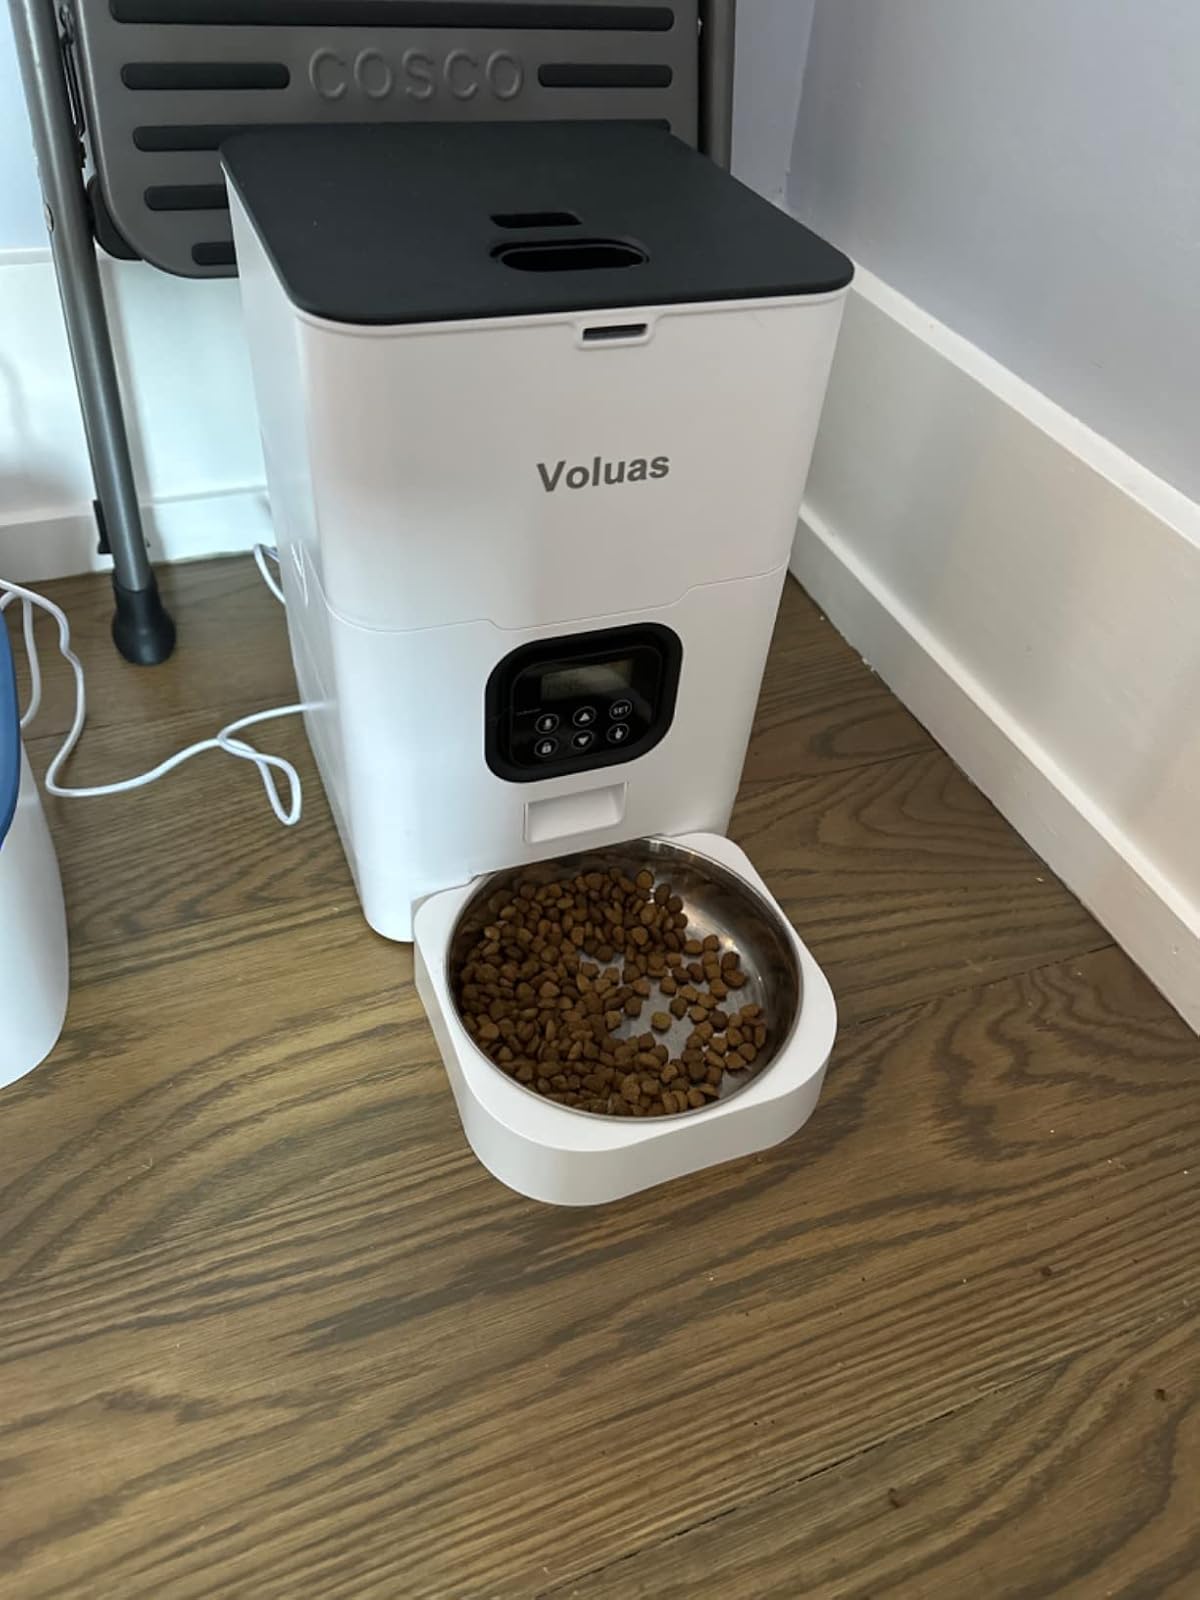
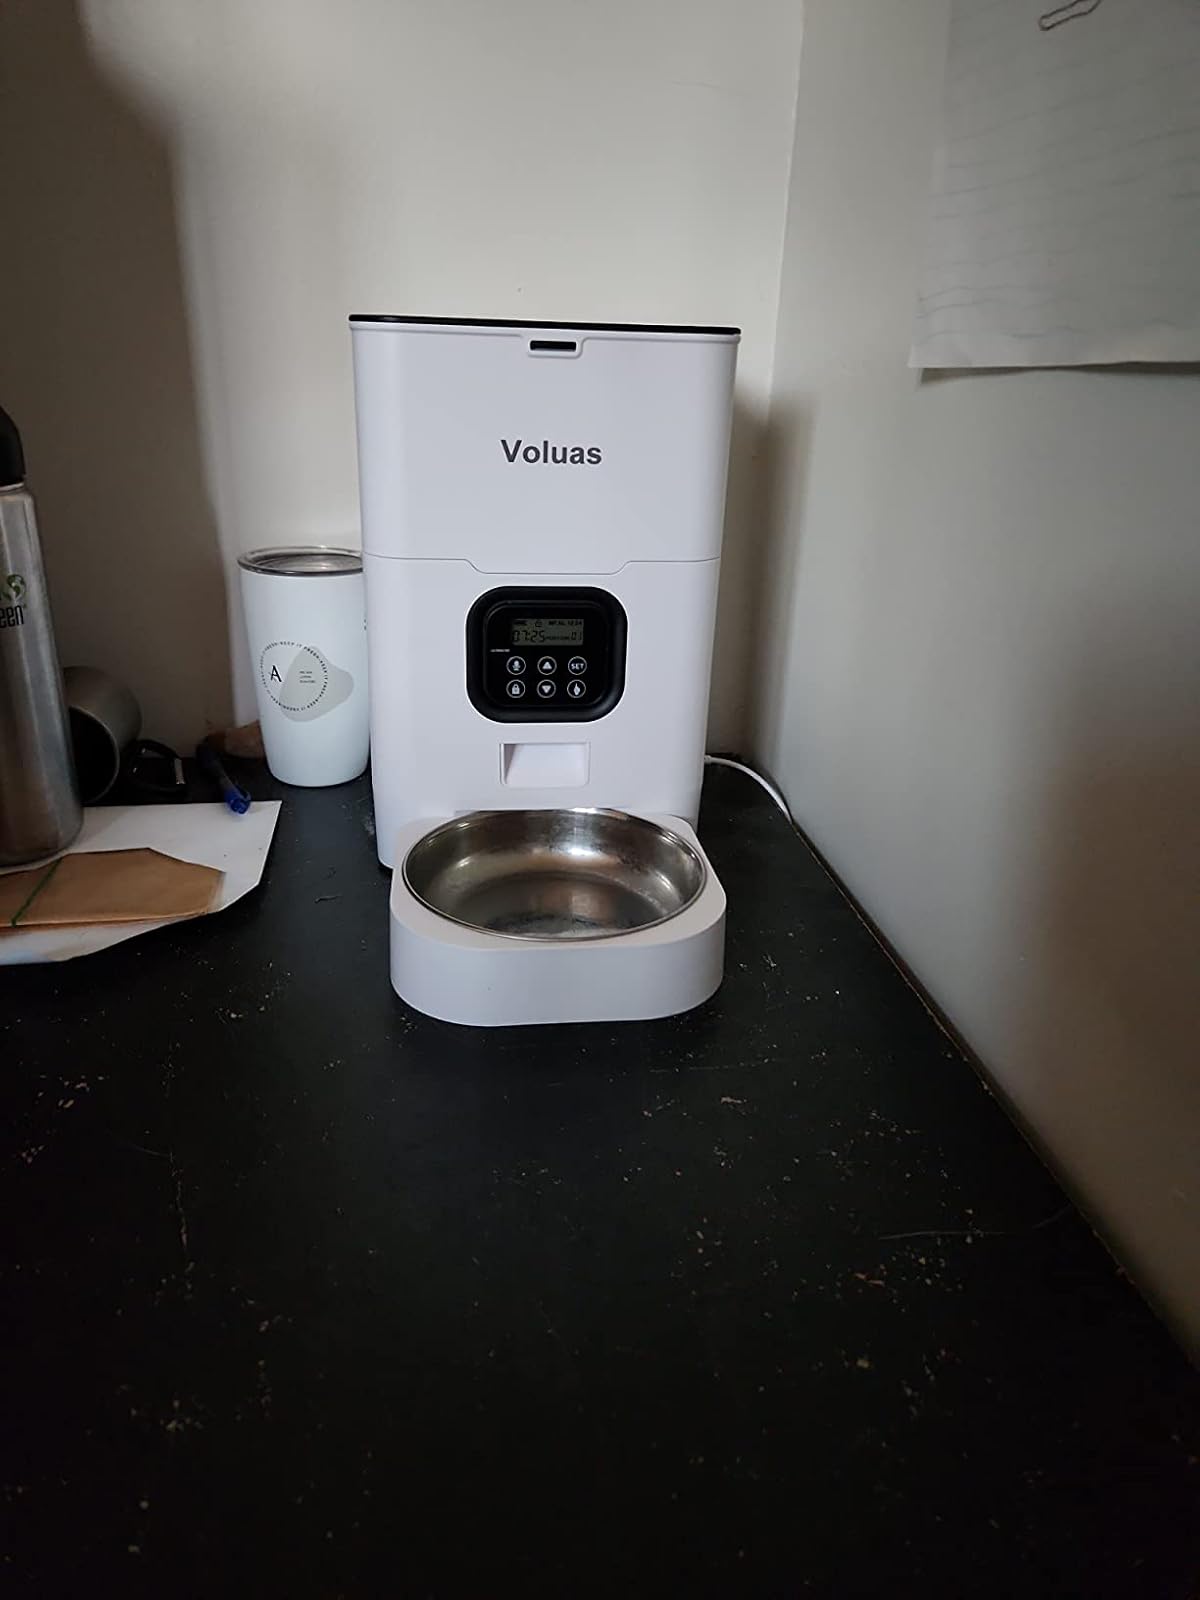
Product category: items_feeder
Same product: yes